Titanfall: Assault

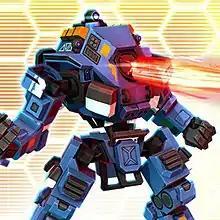
iOS App Store artwork

Titanfall: Assault was a real-time strategy video game in the "Titanfall" series for mobile platforms in the style of "Clash Royale". It was developed by Particle City and Respawn Entertainment from Electronic Arts, published by Nexon, and released for iOS and Android in August 2017.